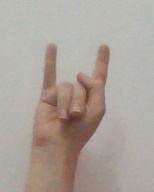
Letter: la